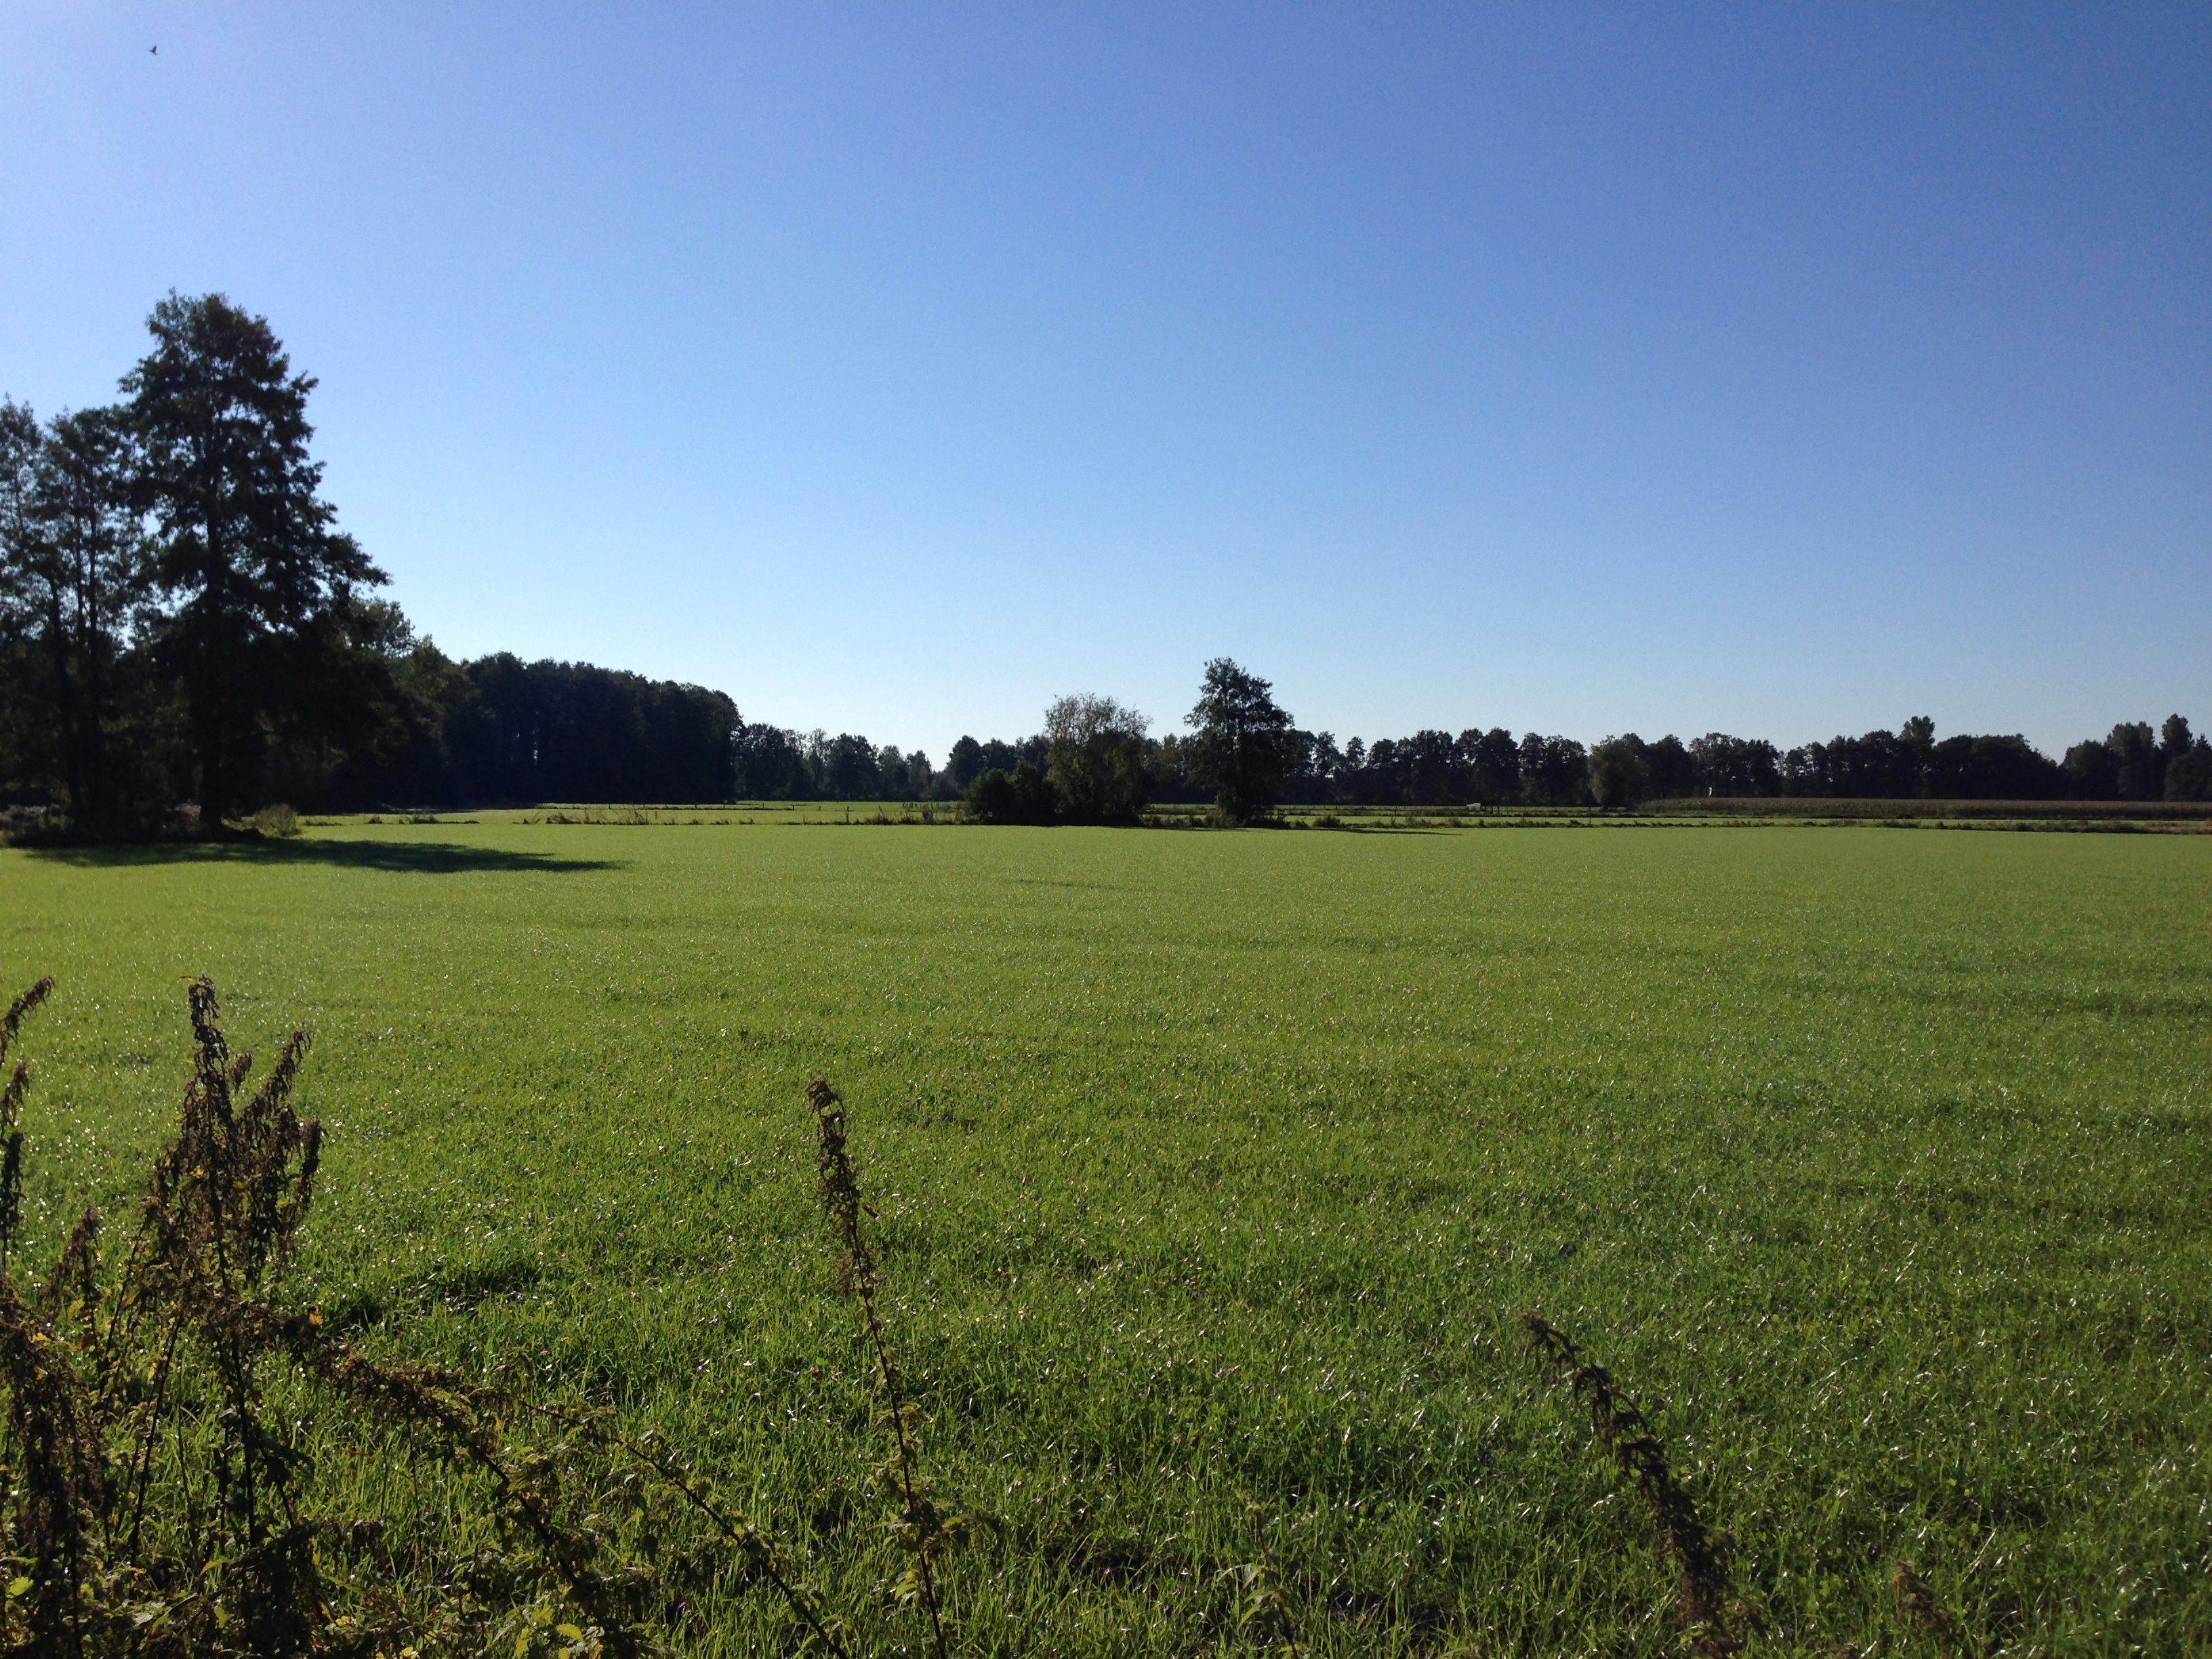
landscape, tree, nature, grass, horizon, cloud, plant, sky, field, farm, lawn, meadow, prairie, morning, hill, green, pasture, soil, agriculture, plain, grassland, plateau, habitat, ecosystem, westfalen, rural area, paddy field, natural environment, geographical feature, grass family